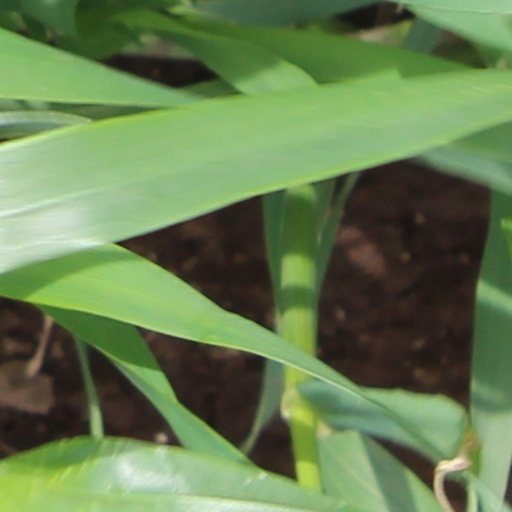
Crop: wheat